Acura CDX

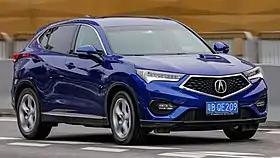

The Acura CDX is a subcompact luxury crossover SUV produced by Acura, a luxury vehicle division of Honda, for the Chinese market. The CDX was manufactured by Guangqi Honda. The car made its debut at the Beijing Auto Show in April 2016. The CDX was produced at the Zengcheng Plant in Guangzhou, China and was available from July 2016 until April 2022, when Acura announced that the brand would be exiting the Chinese market.